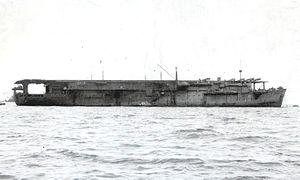
Cette liste dresse les plus grandes catastrophes maritimes pendant la Seconde Guerre mondiale au regard du nombre de victimes. Du fait de son contexte, une Seconde Guerre mondiale sanguinaire entachée de nombreux drames, ces catastrophes resteront longtemps quasi ignorées.
Le porte-avions d'escorte est un type de porte-avions de petite taille produit durant la Seconde Guerre mondiale. Conçus dans l'urgence pour assurer la protection des convois et pour suppléer le manque de porte-avions d'escadre en assurant une partie de leurs missions d'entraînement et de transport, ces navires assurèrent des missions offensives de plus en plus nombreuses, notamment la conduite de raids contre des objectifs terrestres et les missions d'appui au sol lors des opérations amphibies.
Le Taiyō était un porte-avions d'escorte japonais, navire de tête de classe Taiyō utilisé par la Marine impériale japonaise pendant la Seconde Guerre mondiale. Anciennement baptisé Kasuga Maru, il est l'un des trois navires à être converti en porte-avions d'escorte.